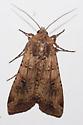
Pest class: cutworms